Daria's Inferno

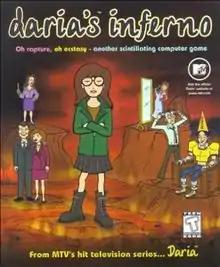
Cover art of "Daria's Inferno"

Daria's Inferno is a 2000 PC video game developed by Hypnotix and published by Simon & Schuster Interactive. The game is based on the MTV animated show "Daria". Players control the character Daria Morgendorffer through the fictional town of Lawndale. Characters in the game are voiced by the same voice actors as on the TV show. The game is the only media ever to feature the TV series' entire theme song, "You're Standing on My Neck" by Splendora, only one verse of which is ever heard on the show.